Samvedi

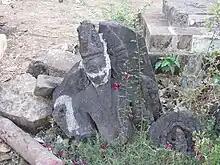
Jagadguru Shankaracharya Narayan Upendra Swami of Jyotish Peetm at Sureswar Mandir, Nirmal

The grand disciple of Swami Vidyaranya, Swami Padmanabha Tirtha, the 7th Jagadguru Sankaracharya of Puri Govardhan Peetham arrived in Vasai during the "Vijaya Yatra". His Holiness stayed here for some months and later decided to reside eternally at this place of his Guru. Swami Padmanadha Tirtha Shankaracharya was a devotee of Lord Vallabha (Krishna). So, a temple devoted to Lord Krishna in front of his Samadhi was erected by the then Kashmiri Brahmin community who used to reside in Nirmal, the murti of Lord Krishna brought by Raja Jalauka, from the area around Shankaracharya Parbat, Srinagar, (Jammu and Kashmir).